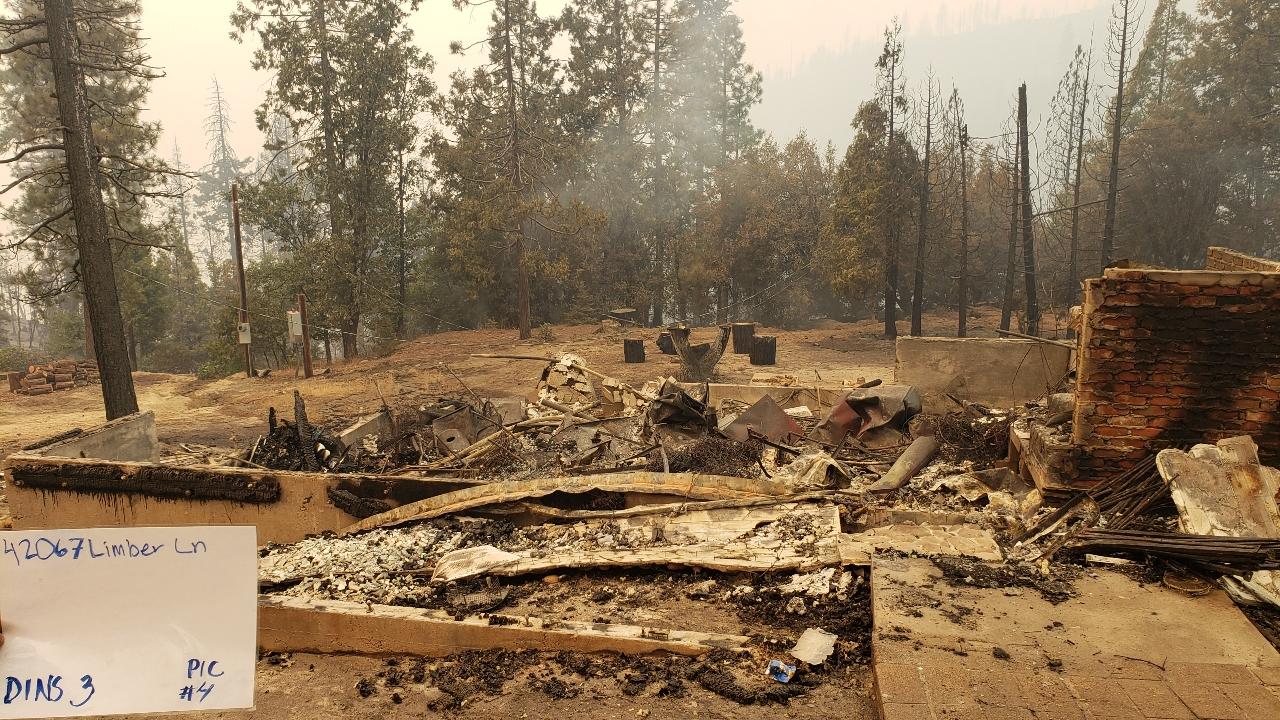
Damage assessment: destroyed